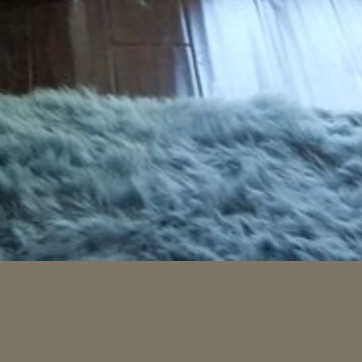
Material: carpet